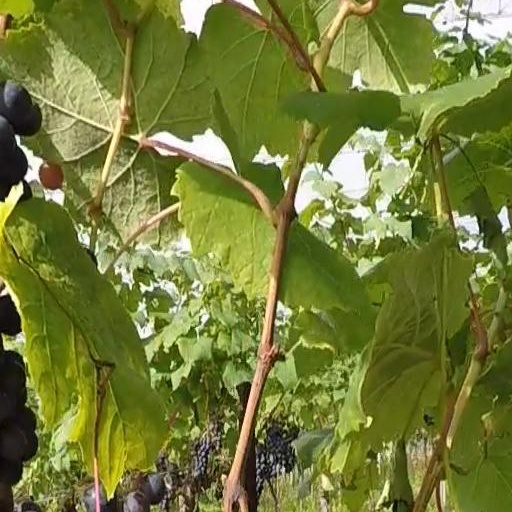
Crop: grape